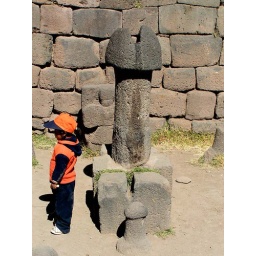
This kid was dragging a toy truck on a rope around a field of winkies.